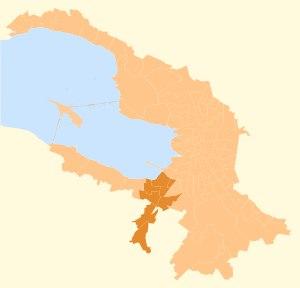
La ville fédérale de Saint-Pétersbourg en Russie est divisée en dix-huit divisions administratives, qui sont à leur tour subdivisés en districts, villes et communes urbaines ainsi qu'en okrougs municipaux.